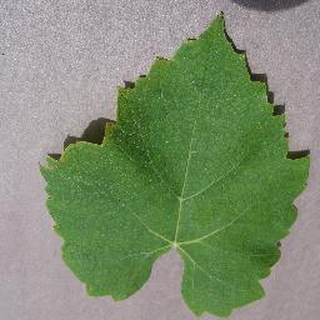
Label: healthy_grape